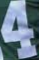
Number: 4